Centovalli

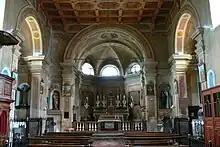
Interior of San Michele

During the Middle Ages, Palagnedra was the administrative and religious center in the 13th-century Centovalli valley community. In the 16th century it became part of the Locarno and Ascona region, followed by the bailiwick of Locarno. In 1864 the village became independent.